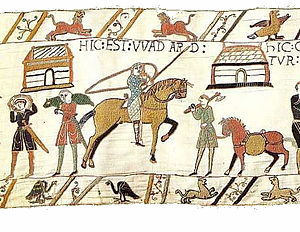
Bayeux-tapetet / Dansk oversættelse af den latinske tekst
Bayeux-tapetet [bajø] er et 70 meter langt vægtæppe broderet med uldgarn på hørlærred. Det illustrerer normanneren Vilhelm Erobrerens erobring af England, da han vandt over Harold Godwinson i Slaget ved Hastings i 1066. Bayeux-tapetet blev sandsynligvis fremstillet på ordre af biskop Odo af Bayeux, Vilhelms halvbror og vicekonge i England, og er muligvis fremstillet i England. Det er et af ganske få tapeter, som har overlevet tidens tand, nok fordi det lå sammenrullet i en lufttæt blykasse og kun blev ophængt i domkirken i byen Bayeux i Normandiet ved særlige lejligheder.